James Courtney

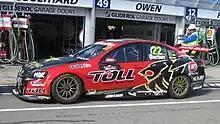

Courtney retained his seat at the Holden Racing Team for 2012 alongside Garth Tander. Courtney's season started with a crash at the Clipsal 500 Adelaide in race 1 and a 25th in race 2. He then finished 18th in the first race of Symmons Plains but recorded an impressive 8th in race 2. He now sits 21st in the championship with 171 points while Tander is in 6th with 368 points.